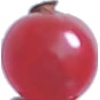
Label: Redcurrant 1